Gu Hongming

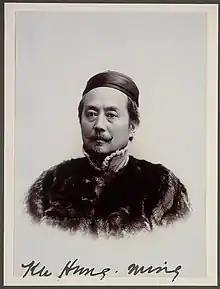

Gu Hongming, c. 1917

Gu Hongming (18 July 185730 April 1928) was a Chinese scholar born in British Malaya man of letters. He also used the pen name Amoy Ku.